Sky position (RA, Dec in degrees): 186.264, 2.566
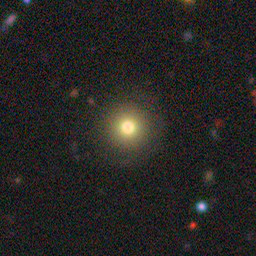
Galaxy morphology: Round Smooth Galaxies